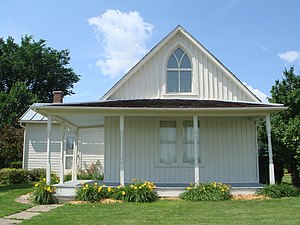
Carpenter Gothic / Galleri / Huse
Carpenter Gothic er stilbetegnelse for en type nordamerikansk arkitektur der anvender gotiske stilelementer til træbygninger og trækonstruktioner udført af almindelige hustømrere. Den store mængde tømmer der findes i Nordamerika og den tømrerbyggede landlige arkitektur der er baseret herpå, gjorde pittoresk improvisation over gotiske stilelementer nærliggende. Carpenter Gothic improviserer over elementer der var udført i sten i den oprindelige gotiske arkitektur eller i mere akademisk nygotik.